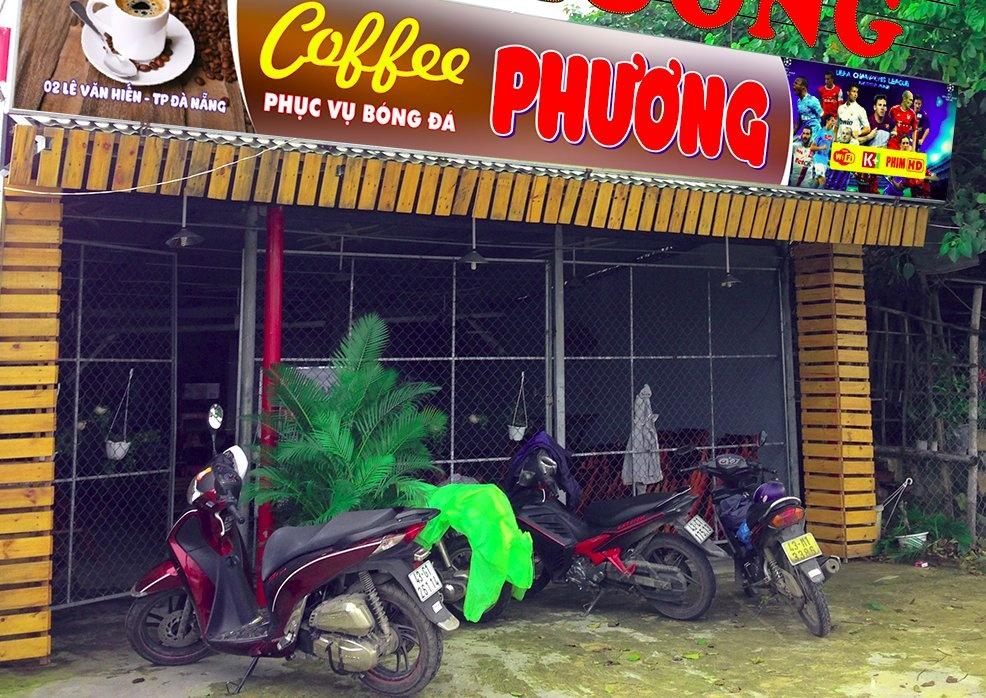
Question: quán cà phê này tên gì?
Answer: quán cà phê này tên phương